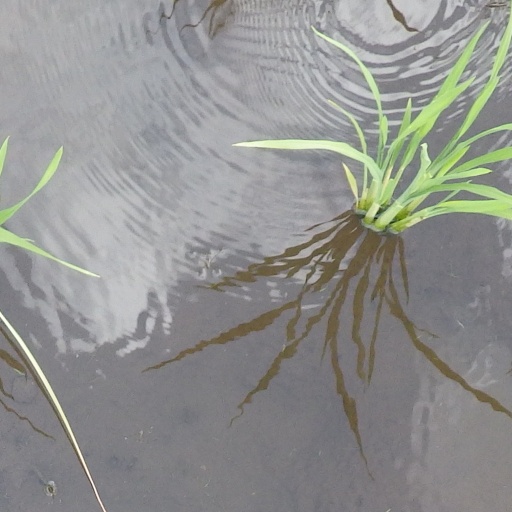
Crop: rice